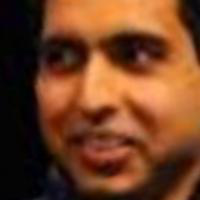
Age group: age 31-40